Radu Paladi

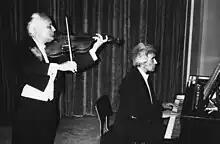
Radu Paladi (right) with George Popovici

Paladi was a member of the Association of Romanian Composers and Musicologists since its foundation in 1949. He performed as a pianist in song recitals and chamber music in Romania, Spain, and Germany. As a soloist in his own piano concerto, Paladi played with various Romanian orchestras, e.g., the Iași "Moldova" Philharmonic Orchestra on the occasion of the first performance of this work, with the Botoșani Philharmonic Orchestra, and with the National Radio Orchestra in Bucharest, with whom he recorded his piano concerto. From 1969 to 1972, Paladi worked as a conductor and artistic director of the Philharmonic Orchestra in Botoșani. Apart from being busy conducting numerous Romanian amateur choirs and vocal ensembles, he was a frequent judge at various national contests of vocal and instrumental music as well as composition contests.